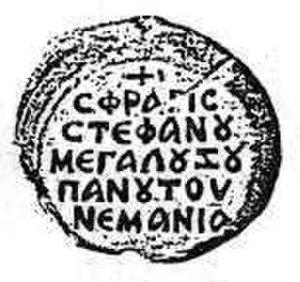
Stefan Nemanja, en français Étienne Némania, en serbe cyrillique Стефан Немања, était un souverain de la principauté médiévale serbe de Rascie à partir de 1166, fondateur de la dynastie des Nemanjić. Durant son règne, il unifia les principales principautés serbes et acquit une large autonomie.